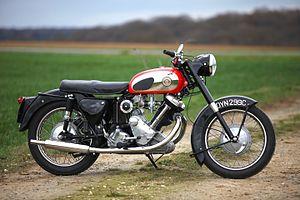
Moto fabriquée par Phelon and Moore de marque Panther. Modèle 120 (645 cm3)